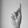
ASL letter: K